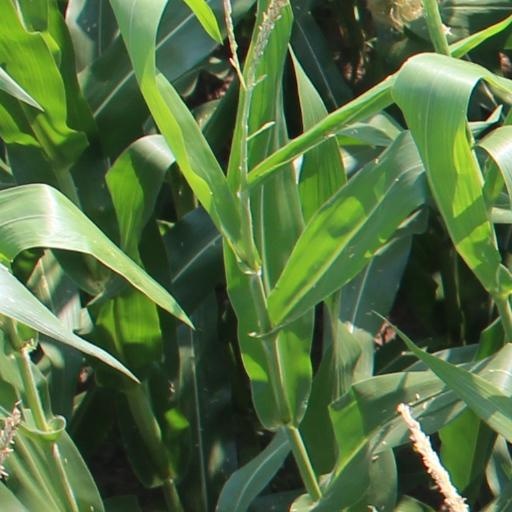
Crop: maize; corn